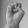
ASL letter: E